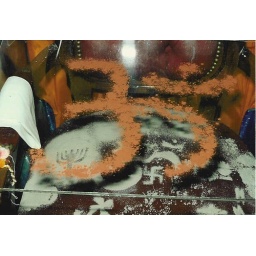
A sign of AUM manifested by Swami on the plastic cover over his original chair.